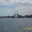
Label: bridge